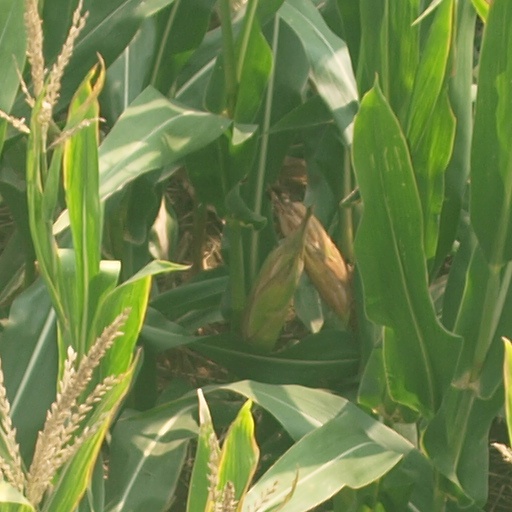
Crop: maize; corn